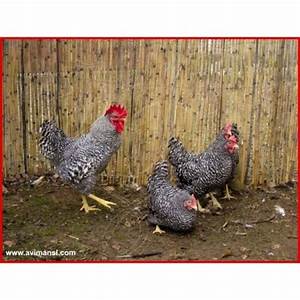
Label: chicken